Chikezie

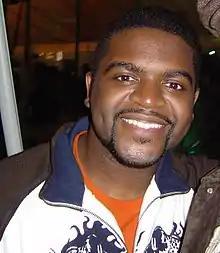
Chikezie in 2008

Chikezie Eze is an American singer and the tenth place finalist on the seventh season of the television series "American Idol".